Atsuko Yamano

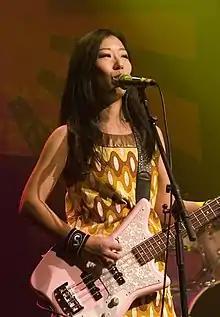
Atsuko Yamano performing live in Manhattan at the Blender Theater, November 19, 2007

(born February 22, 1964) is a Japanese musician, best known as a member of the pop-punk band Shonen Knife. She formed the band in 1981 at age 17, along with her sister Naoko Yamano and Michie Nakatani. In the first incarnation of the band she played drums, but switched to bass when Nakatani departed in 1999. Yamano is also a fashion designer and creates many of the band's stage outfits. Yamano retired from Shonen Knife in 2006 to marry, and moved to Los Angeles. During the next several years she occasionally toured with the band but did not play on their studio albums. She returned to the band as a full-time member in 2016.